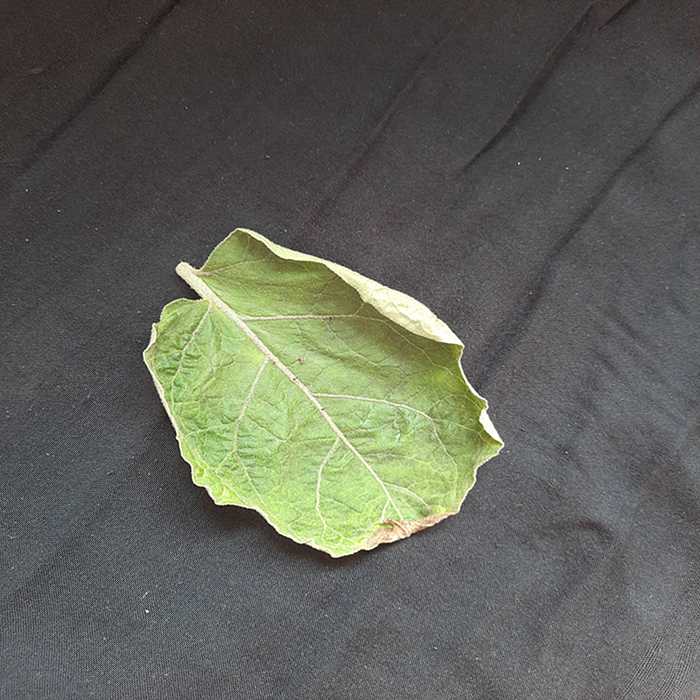
Plant: Eggplant
Label: Eggplant begomovirus